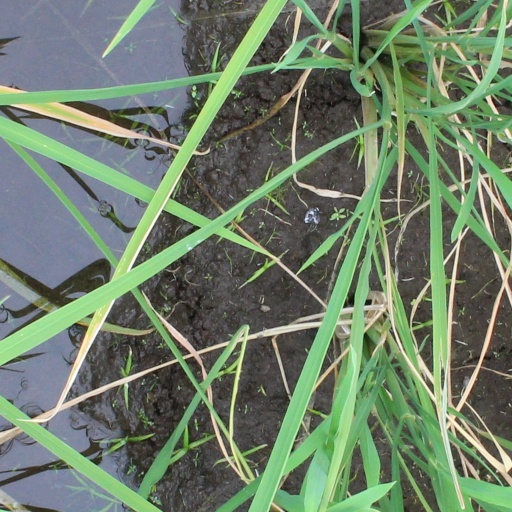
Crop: rice